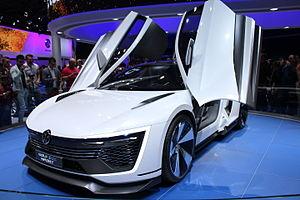
La Golf VII est la 7ᵉ génération de la Volkswagen Golf et succède à la Golf VI.